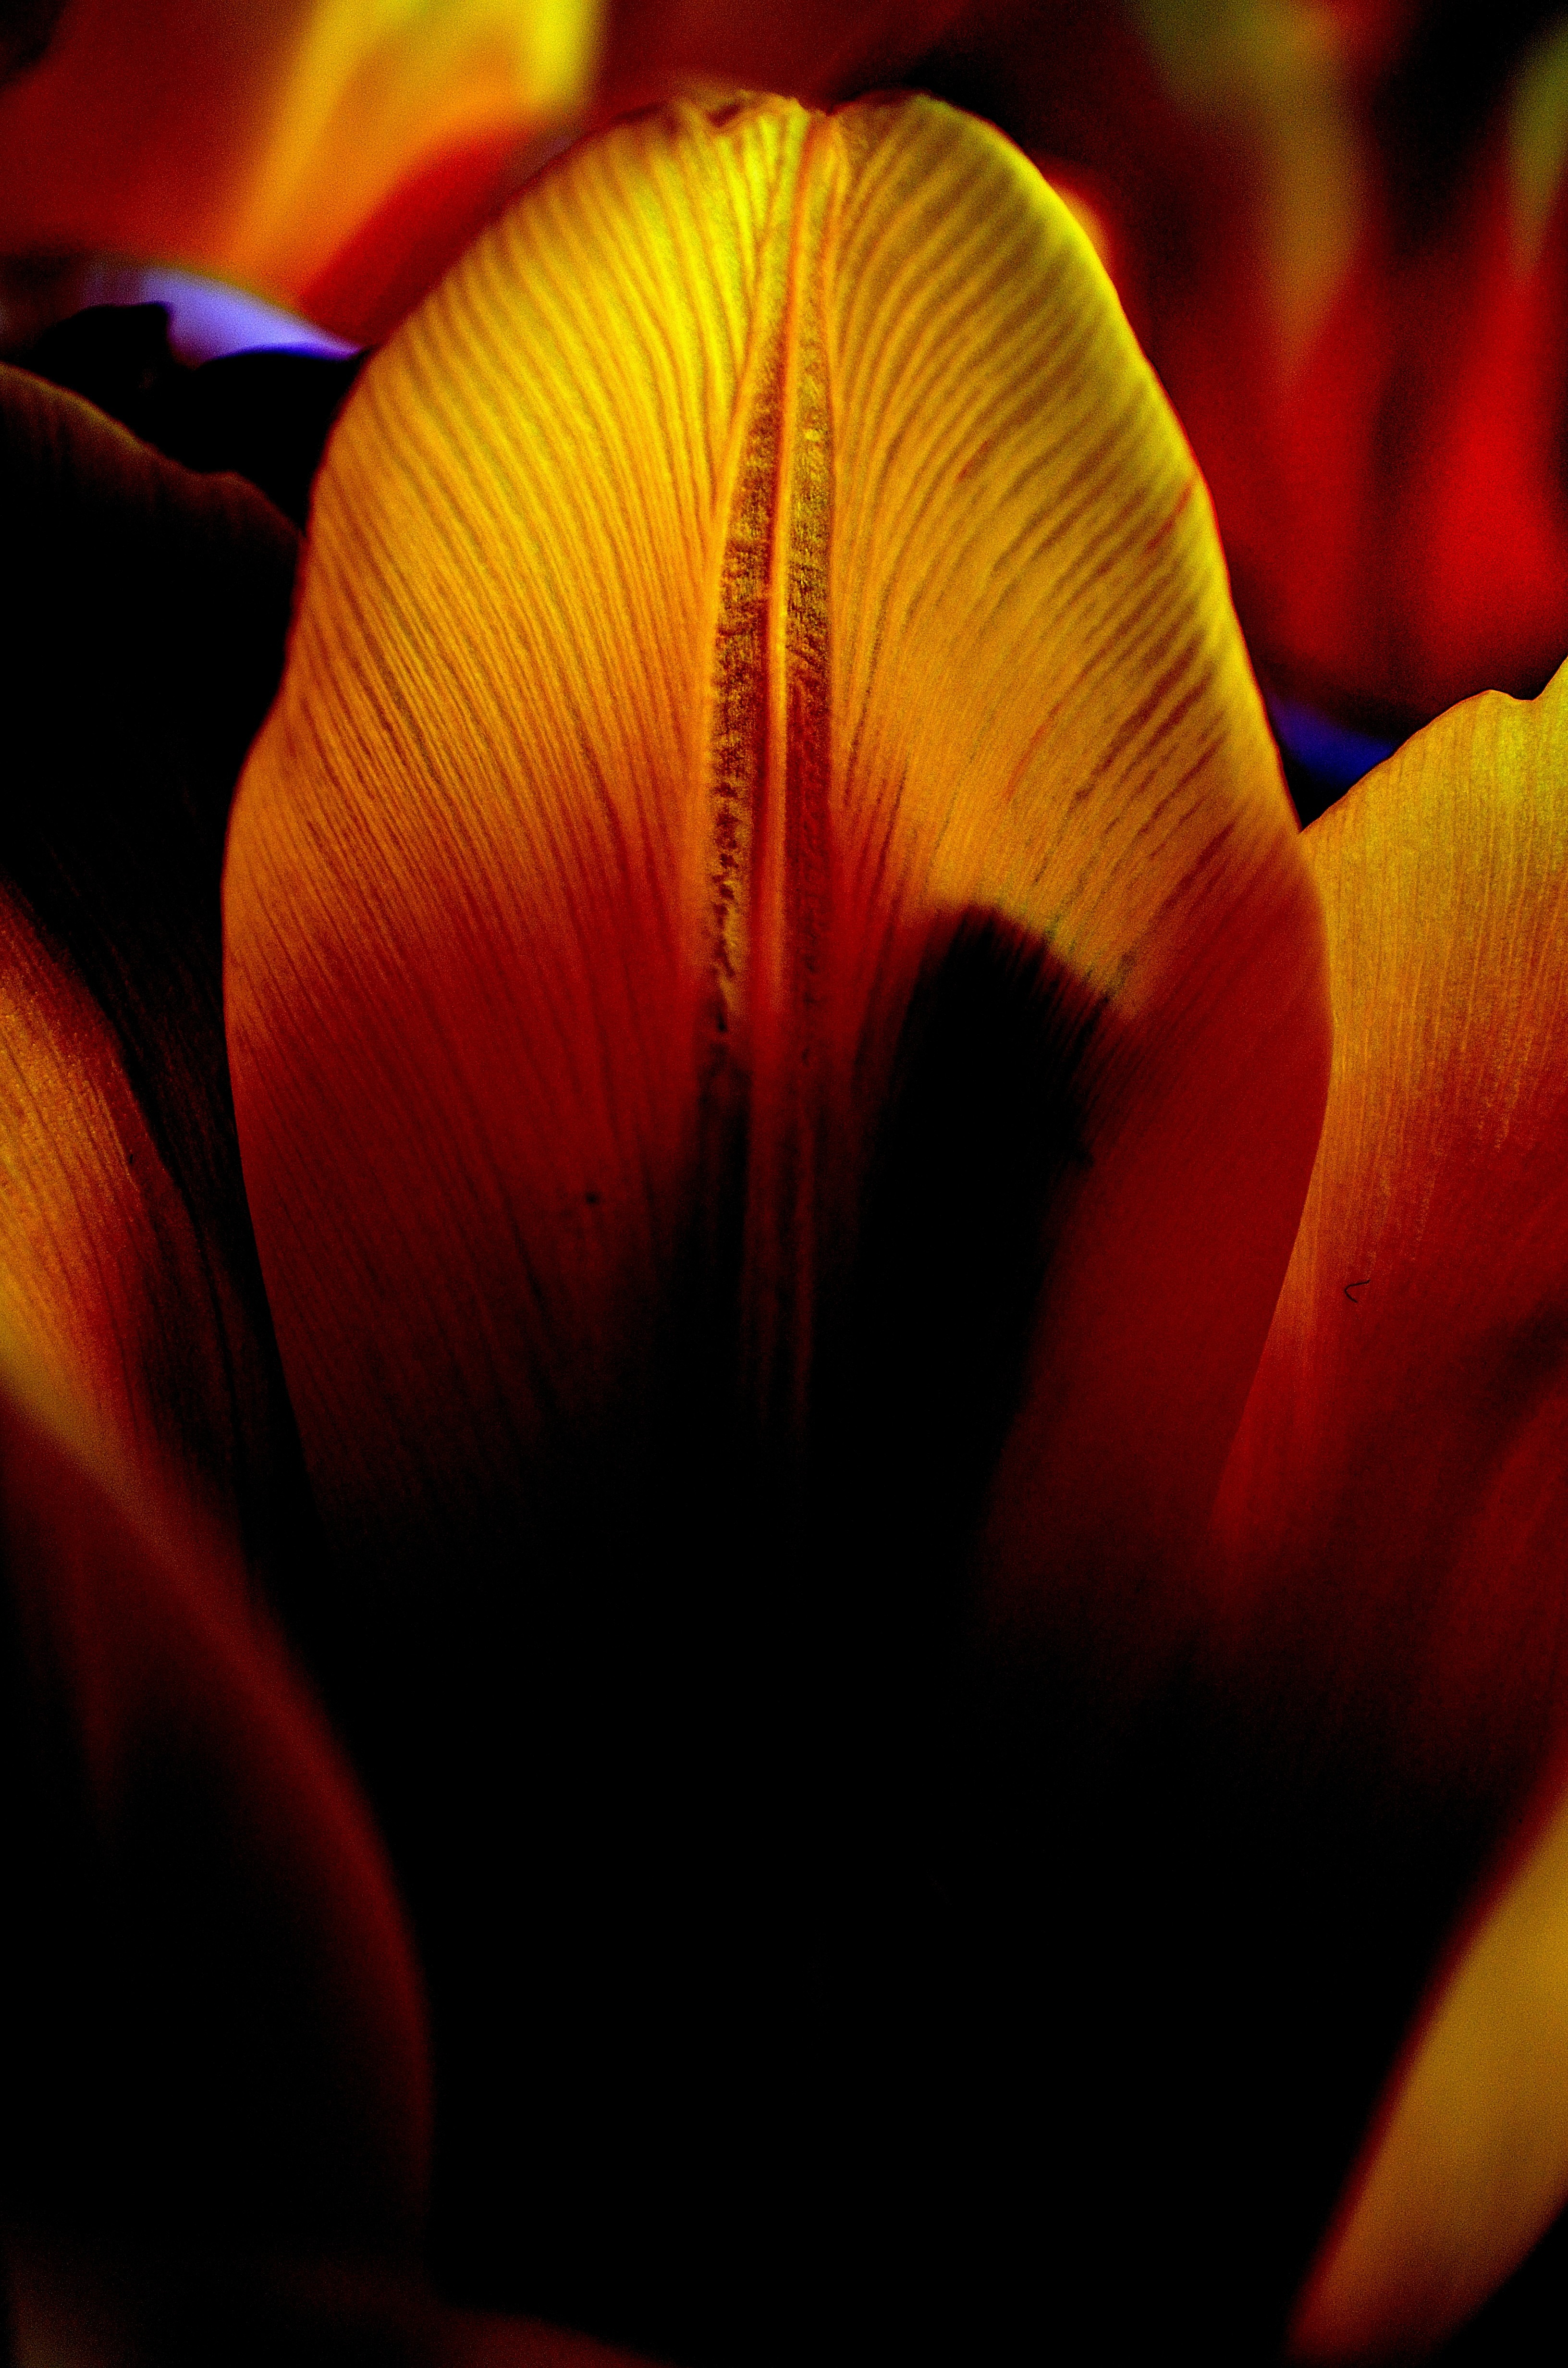
nature, light, plant, photography, leaf, flower, petal, bloom, love, tulip, gift, decoration, red, color, macro, yellow, flora, season, plants, ornament, flowers, close up, human body, background, iris, eye, day, organ, effects, macro photography, flowering plant, land plant, valentine's